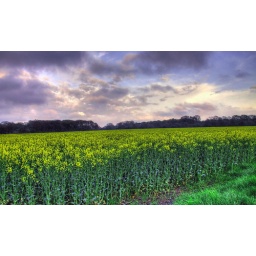
sea of yellow in storm clouds